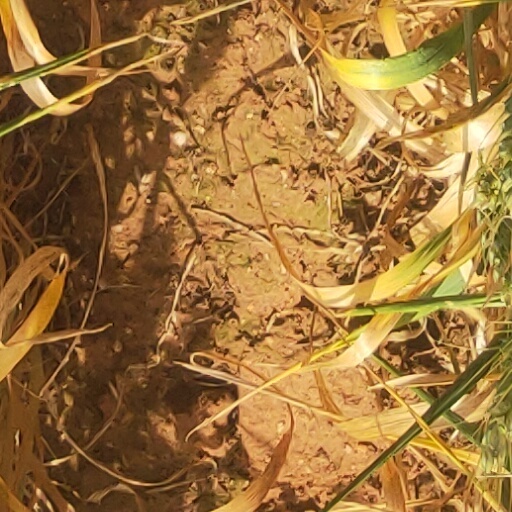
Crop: wheat